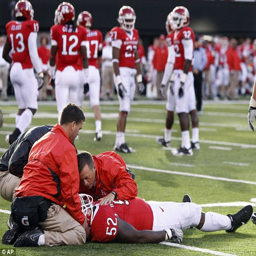
defining moment : business was paralyzed during a game against american football team .